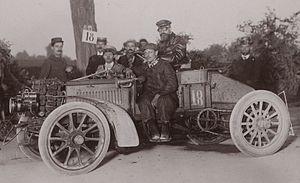
Gustave Adolphe Clément, dit à partir de 1906 Clément-Bayard, né le 22 septembre 1855 à Pierrefonds, Oise, mort à Paris le 10 mai 1928, est un industriel français, constructeur de cycles, d'automobiles et de matériels aéronautiques de 1878 à 1922.